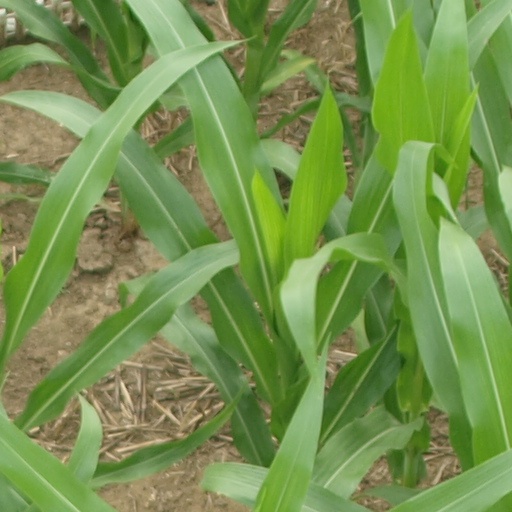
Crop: maize; corn